Anti-submarine missile

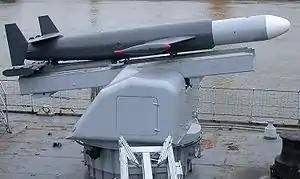
The Malafon, used by the French Navy between 1966 and 1997, used a rocket-assisted glider to carry a torpedo up to 8 nautical miles (13 km) after launch.

Depth charges were the earliest weapons designed for use by ships against submerged submarines. These explosives were initially dropped as the ship moved over the presumed location of a submarine. Before World War II, shipboard sonar was unable to maintain contact with a submarine at close range.